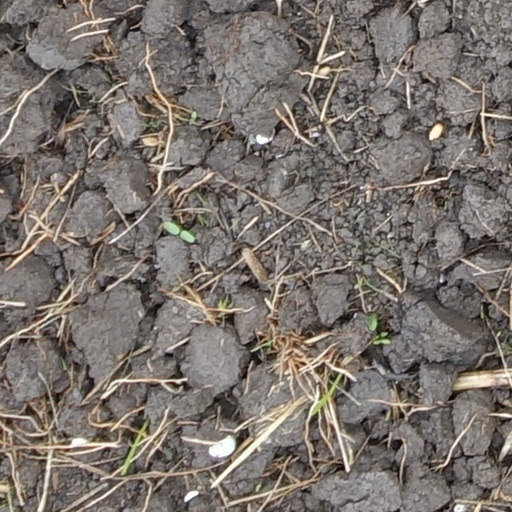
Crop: wheat